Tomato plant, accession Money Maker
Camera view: horizontal (90 deg, fisheye); turntable rotation: 90 degrees
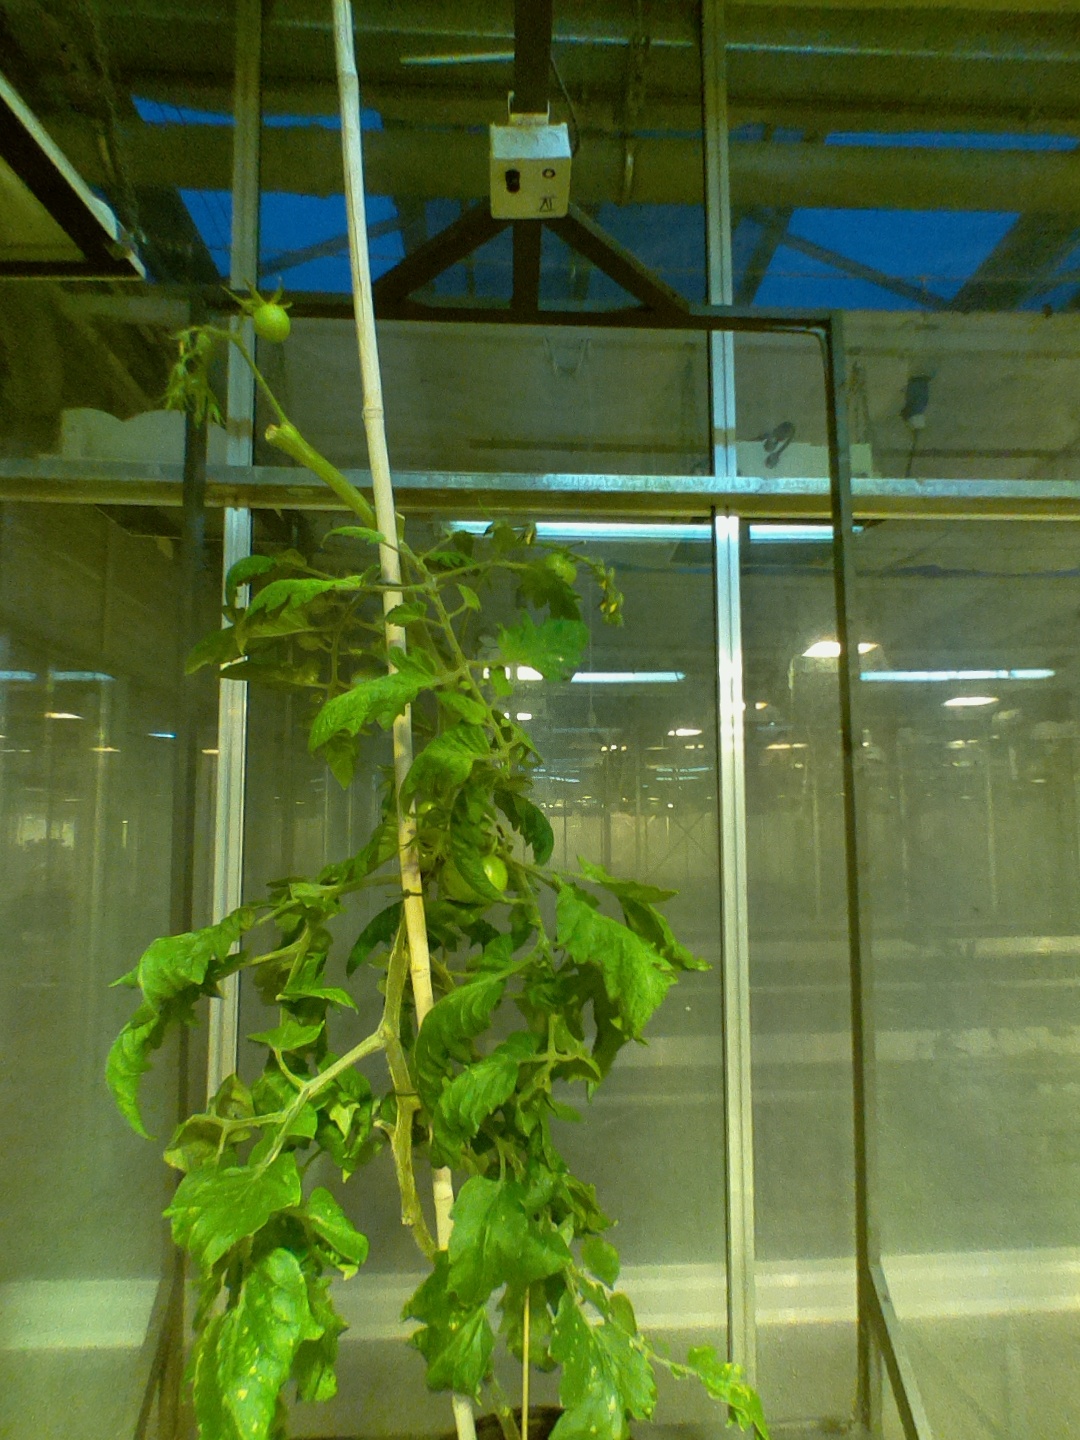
BBCH growth stage 79: 90% -100% of final fruit size